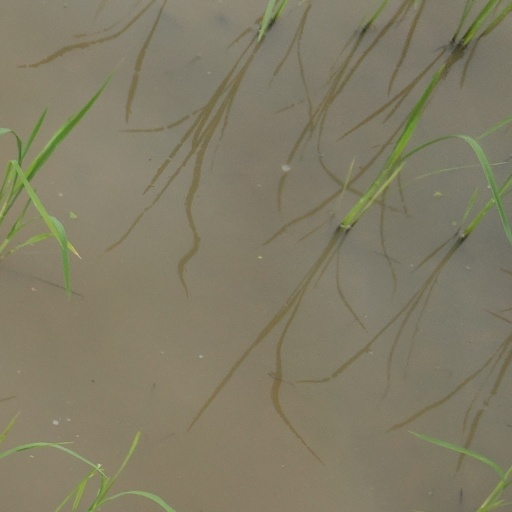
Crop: rice